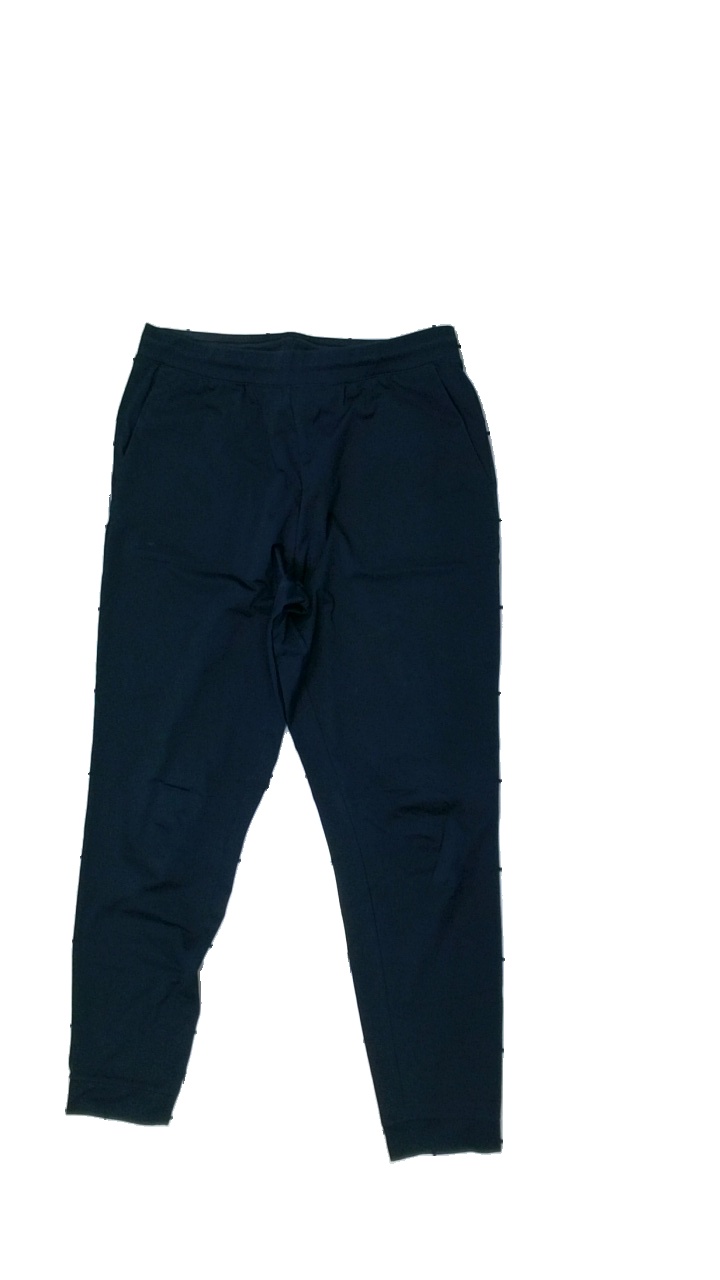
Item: Trousers (Ladies)
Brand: Uniqlo
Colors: Blue
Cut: Regular
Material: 100% Polyester
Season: All
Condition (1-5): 2
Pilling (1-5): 5
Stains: Minor
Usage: Recycle
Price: <50